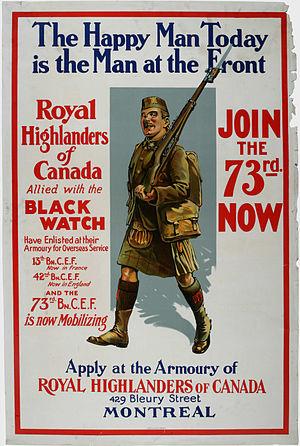
The Black Watch (Royal Highland Regiment) of Canada, littéralement « La Garde noire du Canada », abrégé en RHR et communément appelé simplement le Black Watch, est un régiment d’infanterie de la Première réserve de l'Armée canadienne. Établi en 1862, en tant que le 5th Battalion Volunteer Militia Rifles, Canada, littéralement le « 5ᵉ Bataillon de la Milice volontaire, Canada », il s'agit du plus ancien régiment écossais au Canada. Au cours de son histoire, il adopta différents noms dont 5th Regiment “Royal Scots of Canada” et 5th Regiment “Royal Highlanders of Canada” avant d'adopter son nom actuel en 1953.